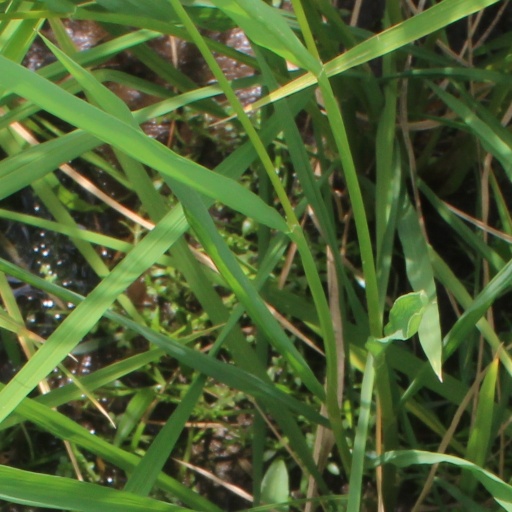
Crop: rice